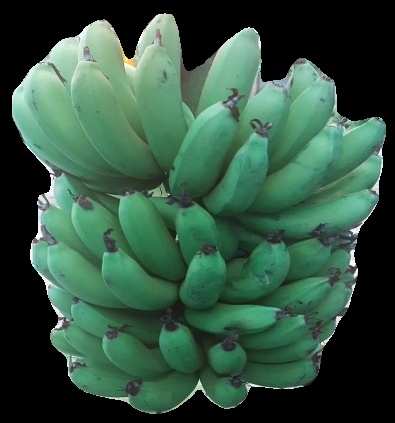
Variety: pachbale
Grade: grade2